Rouge National Urban Park

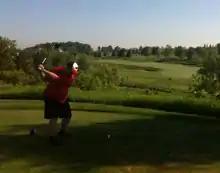
Angus Glen is one of several golf courses located near the Rouge watershed. Maintenance for these courses typically threaten the river's health, although surrounding courses have taken measures to minimize it.

24 golf courses, which can be a significant source of pesticides and nutrients, are located in the watershed. Golf course turfs also require a significant amount of irrigation which can threaten stream health. However, the surrounding golf courses have undertaken proactive measures to fit environmental standards.